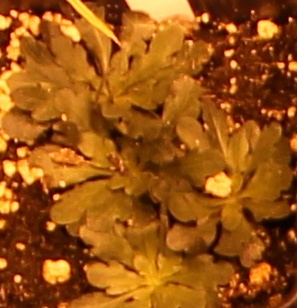
Label: Horseweed